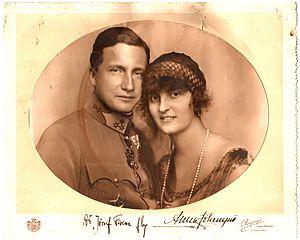
Joseph François Léopold Antoine Ignace Marie de Habsbourg-Lorraine, archiduc d'Autriche et prince palatin de Hongrie, est né le 28 mars 1895 à Brünn, en margraviat de Moravie, et est décédé le 25 septembre 1957 à Carcavelos, au Portugal. Fils du feld-maréchal Joseph-Auguste de Habsbourg-Lorraine et descendant de l'empereur François-Joseph Iᵉʳ, il est considéré comme un possible candidat au trône de Hongrie en 1919-1920. Cependant, l'opposition des Français et des Britanniques à toute restauration des Habsbourgs permet à l'amiral Miklós Horthy d'être proclamé régent de Hongrie.
Anne de Saxe, née le 4 mai 1903 à Lindau et morte le 8 février 1976 à Munich, est une princesse royale de Saxe, devenue par son mariage archiduchesse d'Autriche et princesse royale de Hongrie.